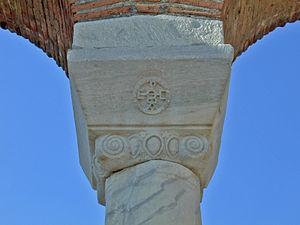
La basilique Saint-Jean d'Éphèse est l'une des principales églises de la ville romaine tardive et byzantine d'Éphèse, construite sur la tombe attribuée à l'évangéliste Jean sur la colline d'Ayasoluk, dans les faubourgs nord de la ville gréco-romaine. Elle est le sanctuaire le plus renommé d'Éphèse et garde son importance jusqu'à la prise de la ville par les Seldjoukides au XIVᵉ siècle. Progressivement délaissée, elle est désormais en ruines.